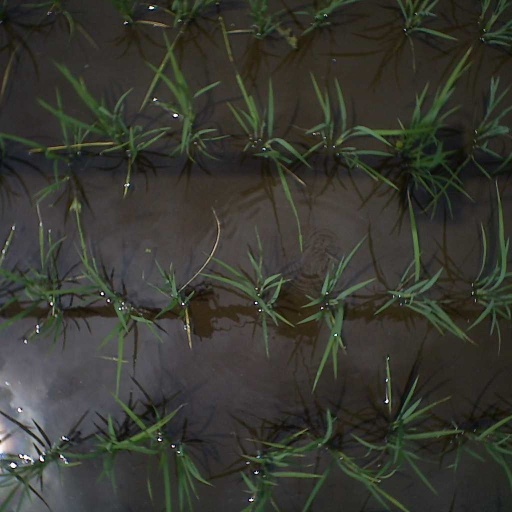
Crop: rice